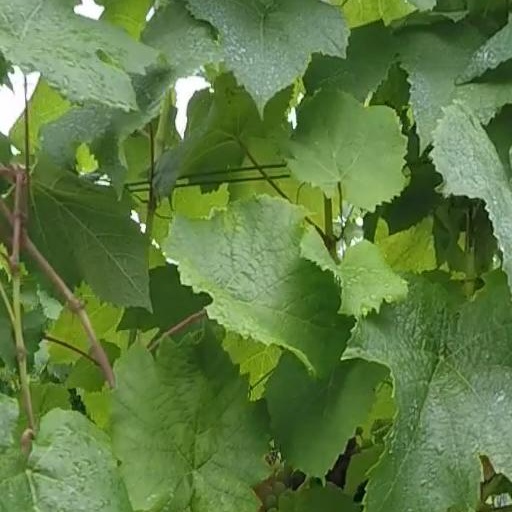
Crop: grape